Alisa Vetterlein

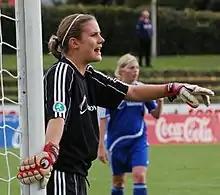

Alisa Vetterlein (born 22 October 1988) is a German former football goalkeeper, who played for various teams in the Bundesliga. She is the older sister of Laura Vetterlein.